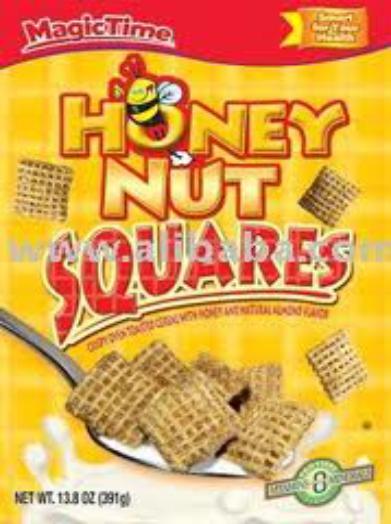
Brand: Honey Nut Corn Flakes
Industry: Food